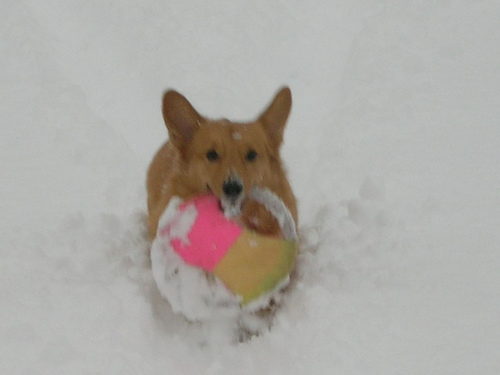
user: Given an image and a question. Answer the question in a short answer. Question: What kind of dog is that? Short Answer:
assistant: corgi